The Prey (2011 film)

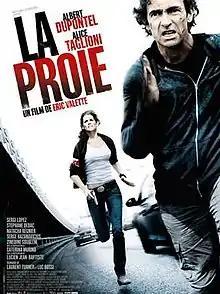
Film poster

The Prey is a 2011 French action thriller directed by Éric Valette, written by Laurent Turner and Luc Bossi, and starring Albert Dupontel as an escaped criminal who must outwit a dogged cop (Alice Taglioni) while he attempts to rescue his daughter (Jaïa Caltagirone) from a serial killer (Stéphane Debac).